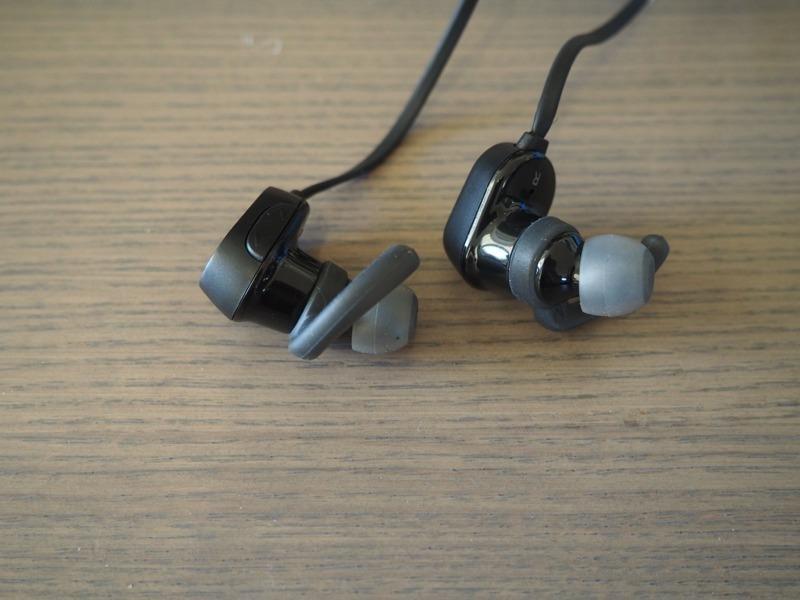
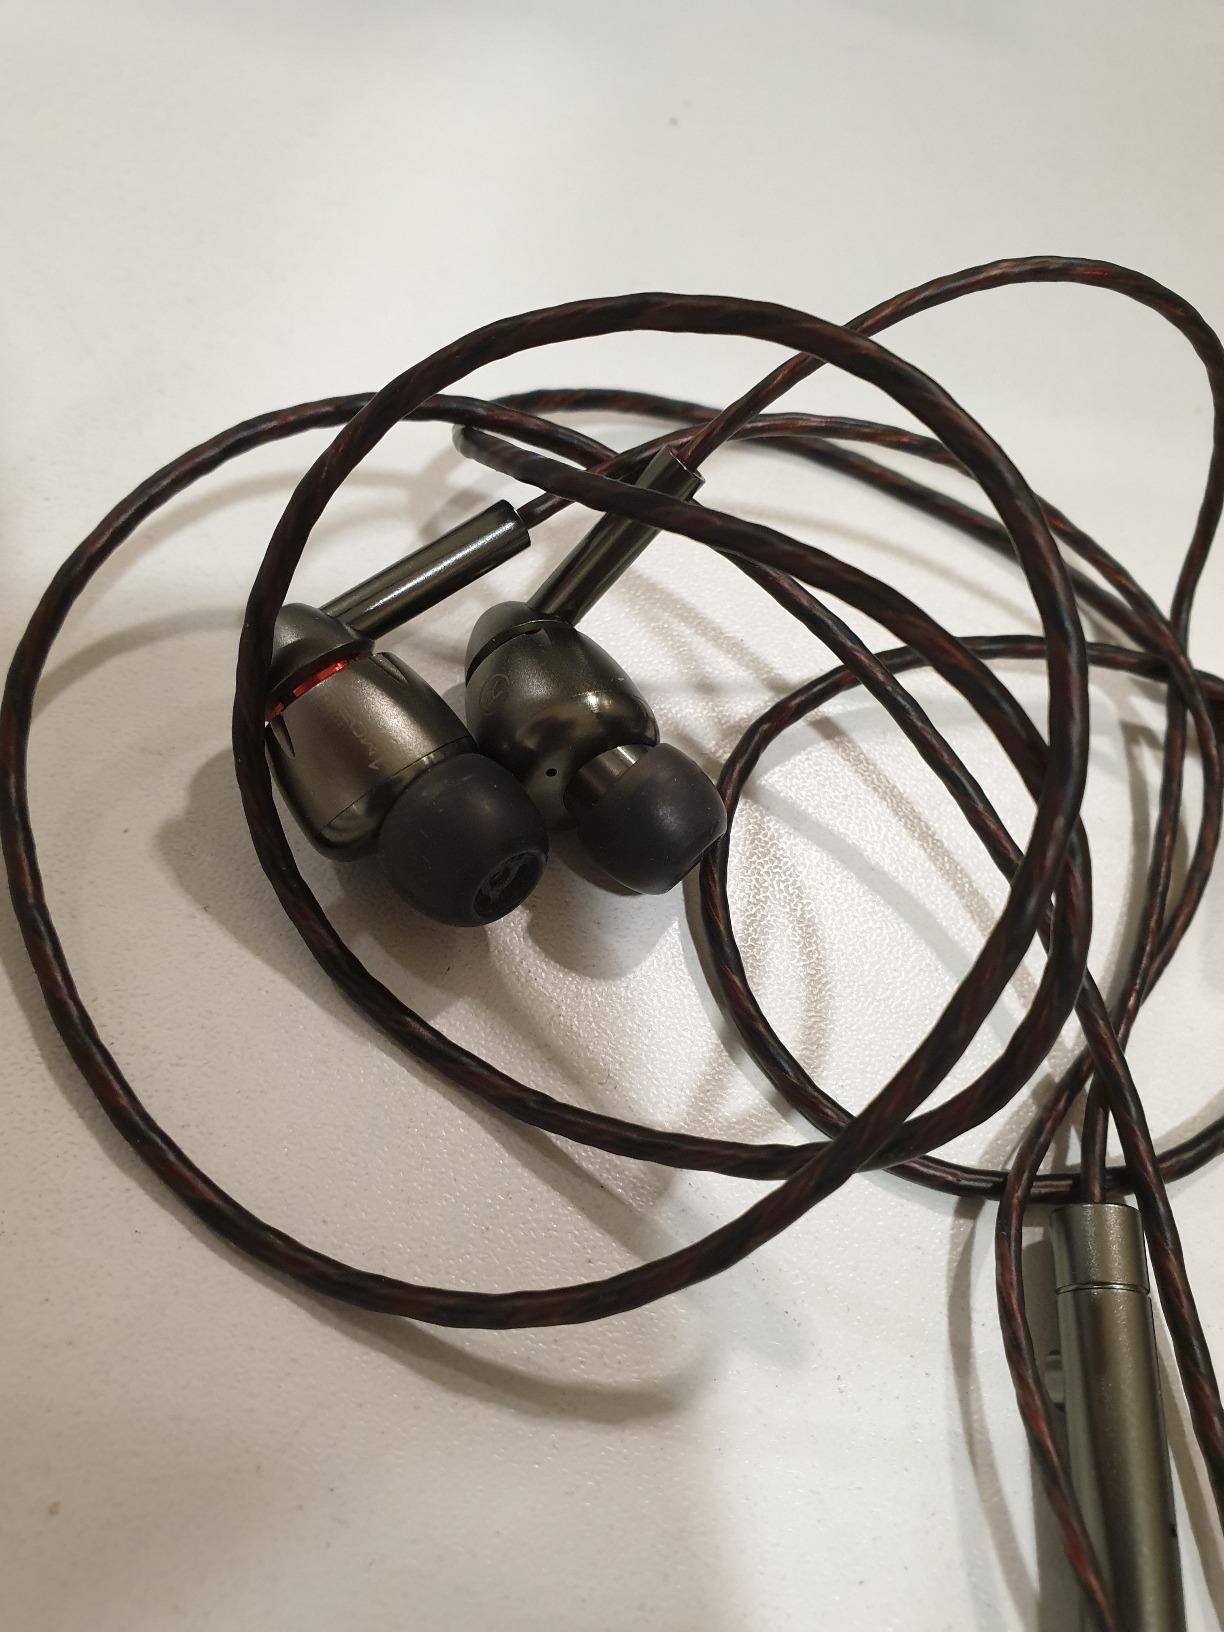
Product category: headphones
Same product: no